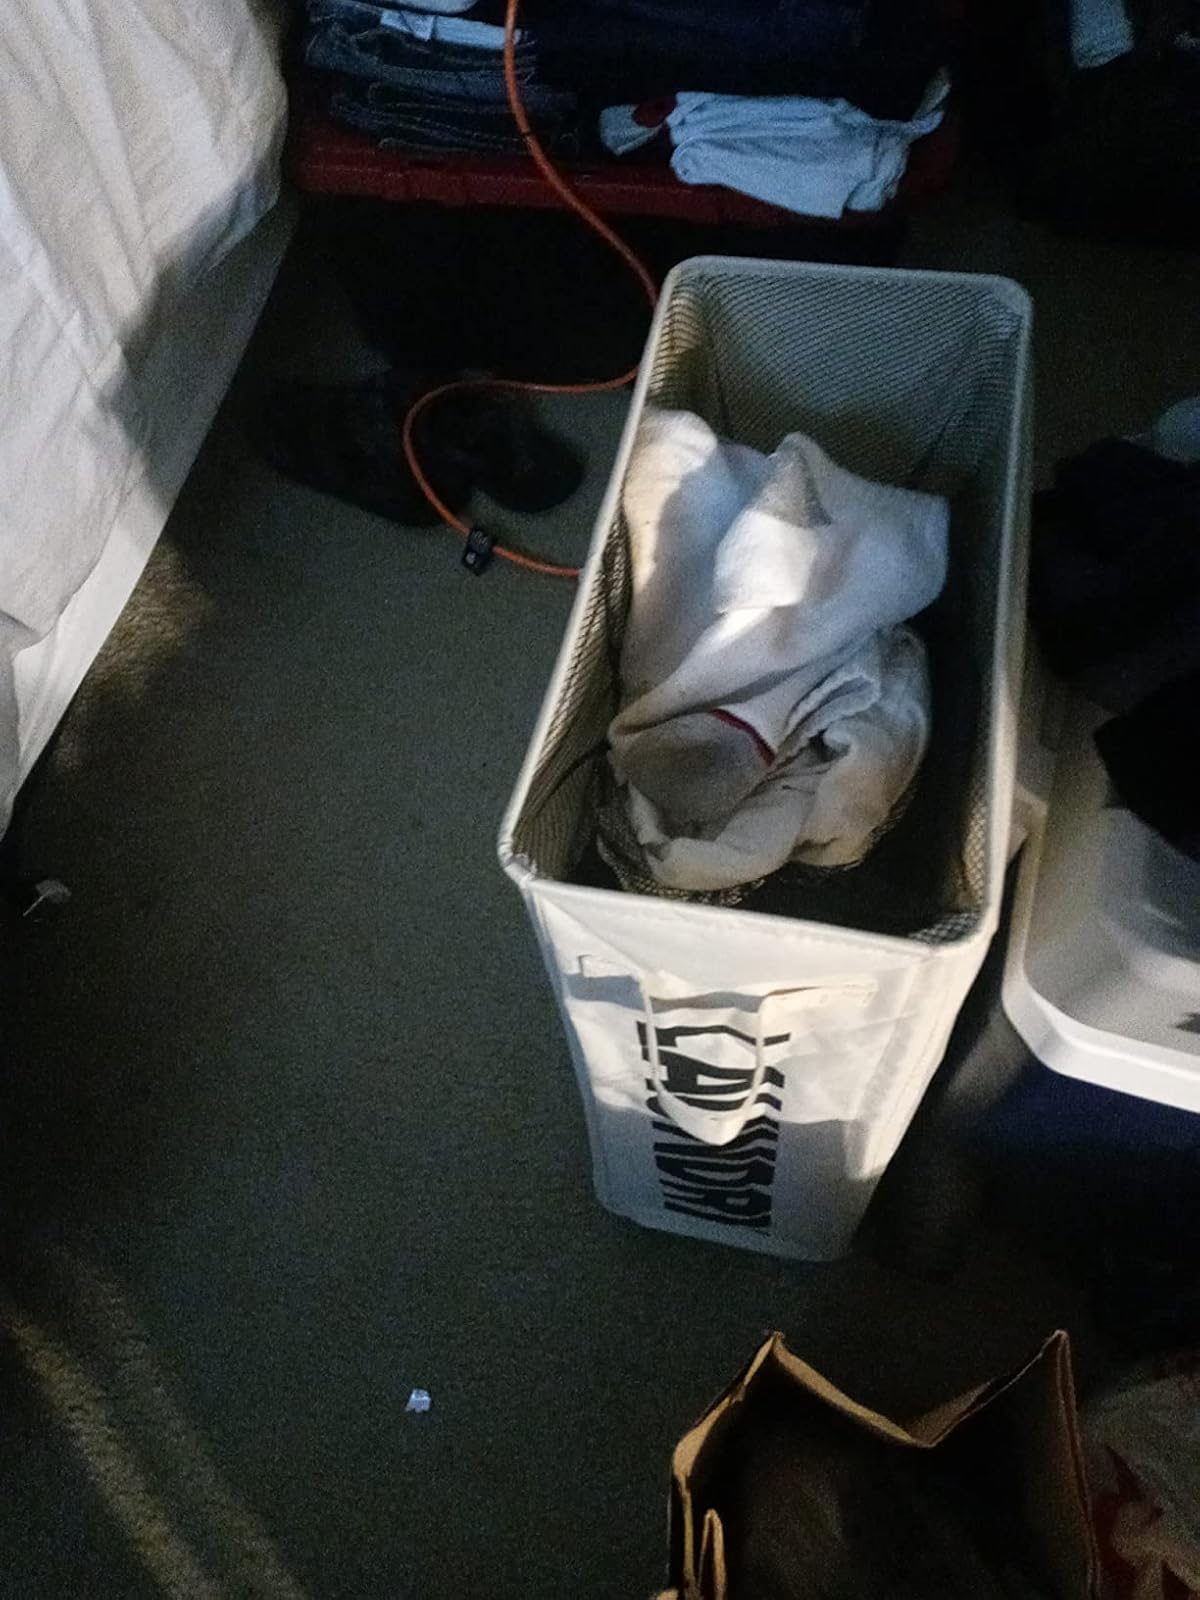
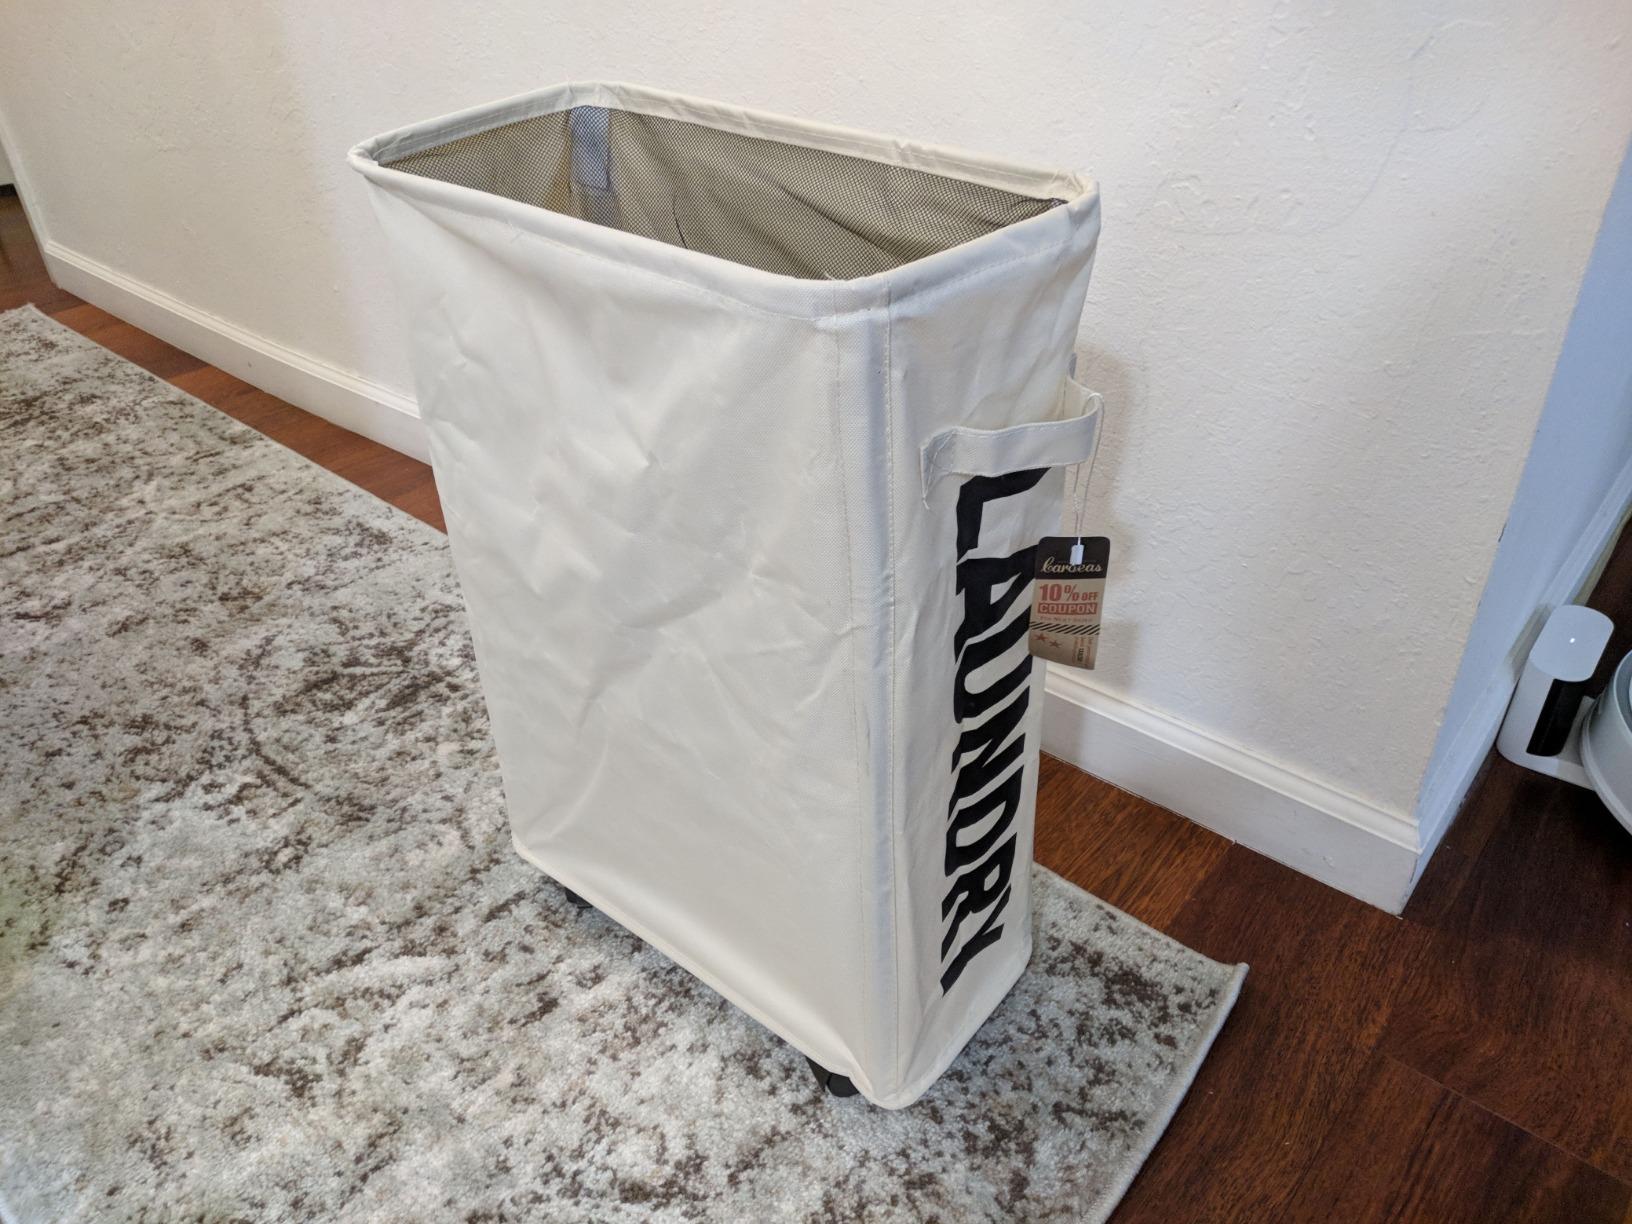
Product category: items_hamper
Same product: yes